Kevin Fisher (The Young and the Restless)

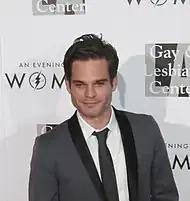
Greg Rikaart stated that his personal relationship with Elizabeth Hendrickson influenced former head writer Maria Arena Bell to pair their characters.

In 2008, Kevin married Jana Hawkes (Emily O'Brien), and their pairing garnered a fan following. Of their relationship, Rikaart stated: "Jana's very suspicious of Kevin and what he's done, and feels really bad about it. I have faith that we're solid as a couple to survive that, but it's also going to provide some really great, and much needed, conflict between the two." Jana later began to have bizarre behavior, which was explained after her diagnosis of a brain tumor. Rikaart stated: "That is what we are banking on, at least for Kevin. The tumor was this great explanation for Jana’s behavior. I think he never really understood why she did what she did. Kevin is trying to create this whole defense for her; that everything she did was because of the tumor." In 2010, Kevin divorced Jana and later began dating Chloe Mitchell (Elizabeth Hendrickson). Rikaart and Hendrickson later stated that their personal relationship influenced former head writer Maria Arena Bell to pair the characters. Of Kevin's love and relationship with Chloe, Rikaart stated, "It came out of that sort of build of emotions that have been happening within him, that whether he realized it or not, has been going on for a long time already." Hendrickson added that she thought Chloe "had been through so much with guys, and even if she had feelings for Kevin, it was so deep down that it wasn’t even something she was willing to recognize. I think that what happened between her two great loves had damaged her so much, that I don’t think she was willing to accept the fact that this is possibly what love could be like."